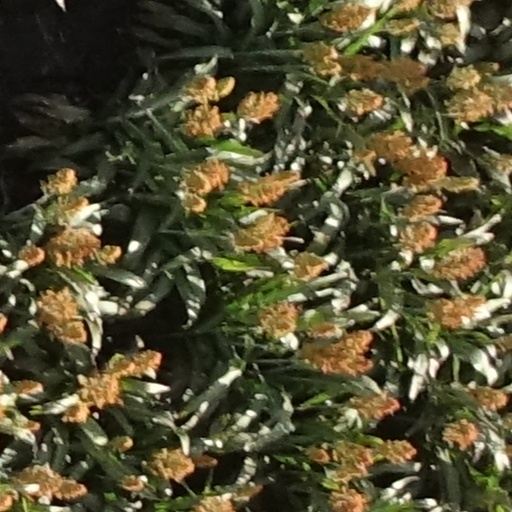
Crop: sorghum